Saturn Ion

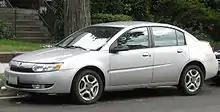
2003–2004 Saturn Ion

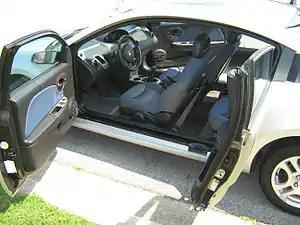
Clamshell doors

The 2003 Saturn Ion quad coupe production car first appeared at the 2002 New York International Auto Show. The 2003 Ion came standard with a 2.2 L DOHC Ecotec I4 engine. The Ion sedan went on sale in mid-October 2002, and the quad coupe went on sale in early 2003. The Ion's instrument panel was mounted on the top center of the dashboard, rather than behind the steering wheel. The Ion is also available in sedan level 1, 2, or 3; level three signified a more user friendly setup with power windows and power locks, while lower levels included crank windows and plastic wheel covers. Other extras included fog lights, sunroof, and spoiler. The Saturn Ion Quad Coupe has half-sized rear clamshell doors while the sedan has conventionally hinged doors.